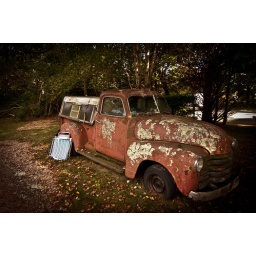
An abandoned truck beside the airport road on Martha's Vineyard.